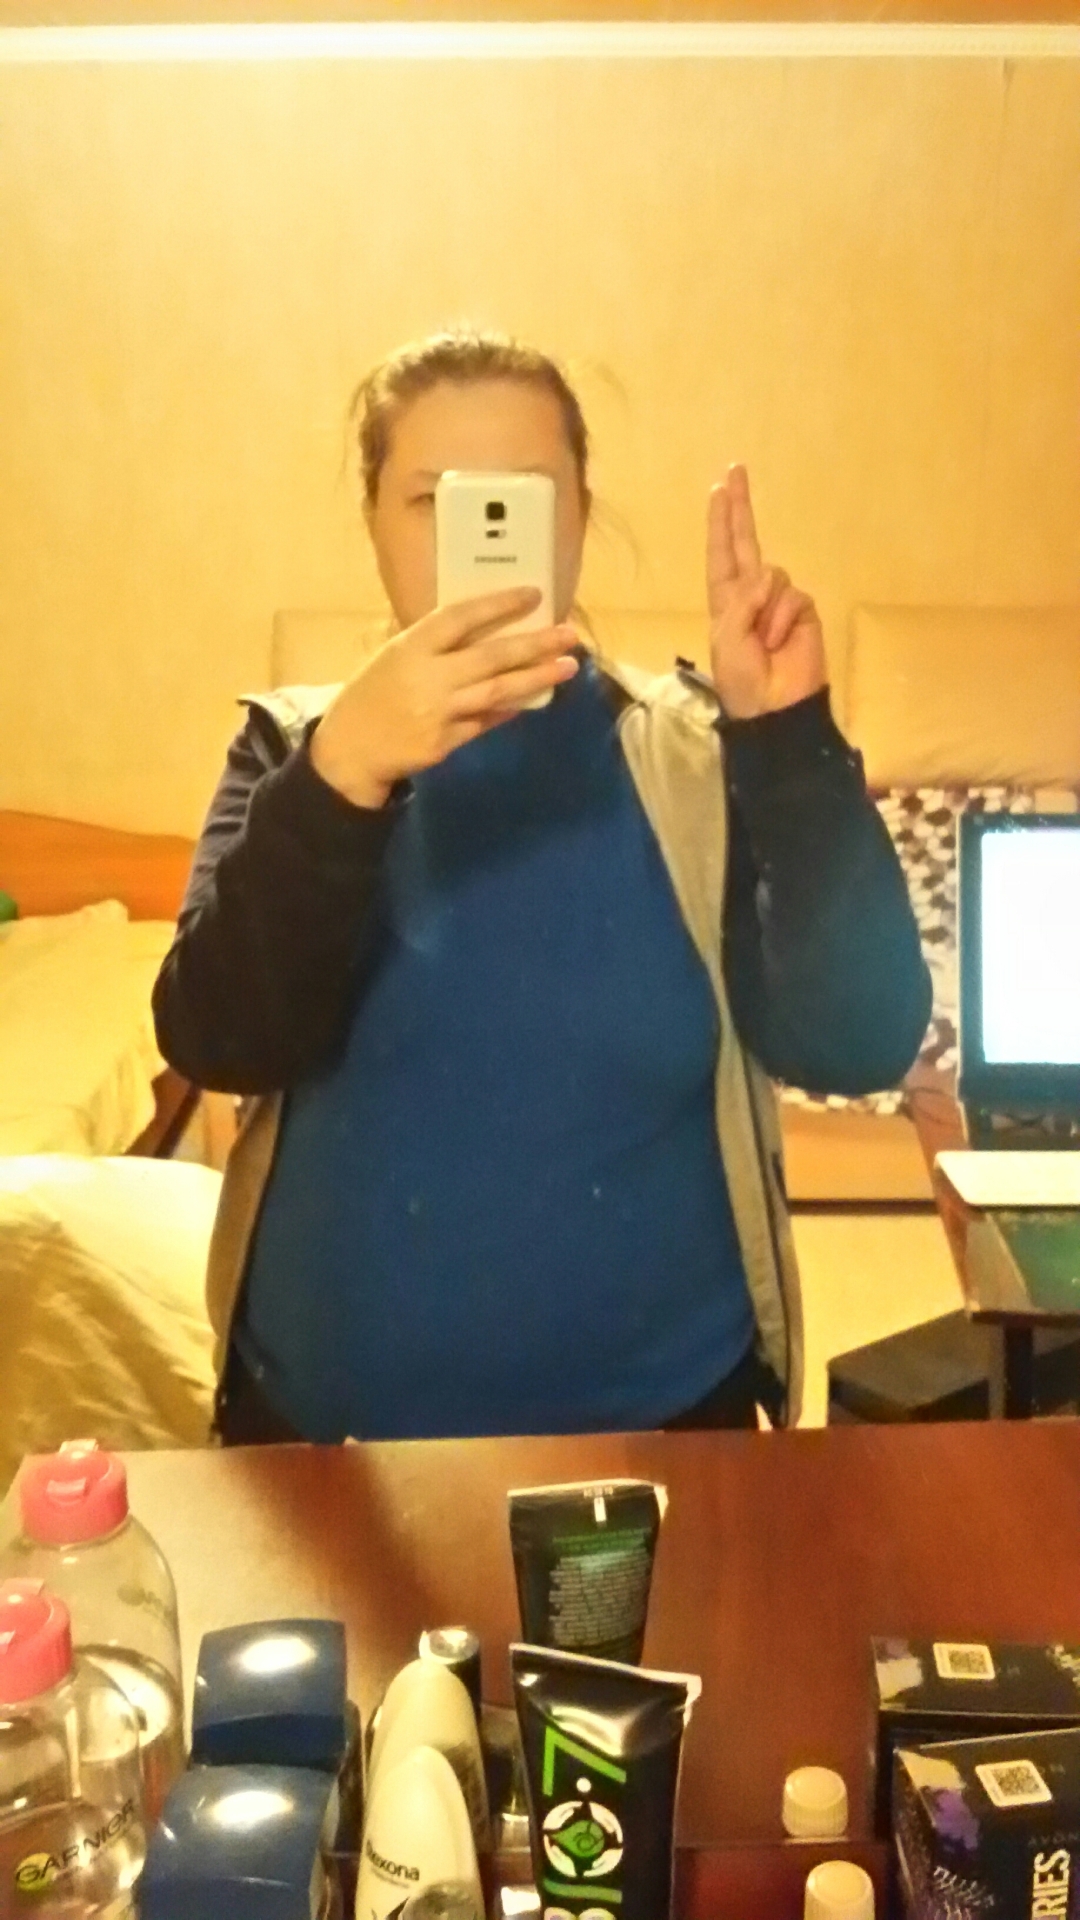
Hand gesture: two_up